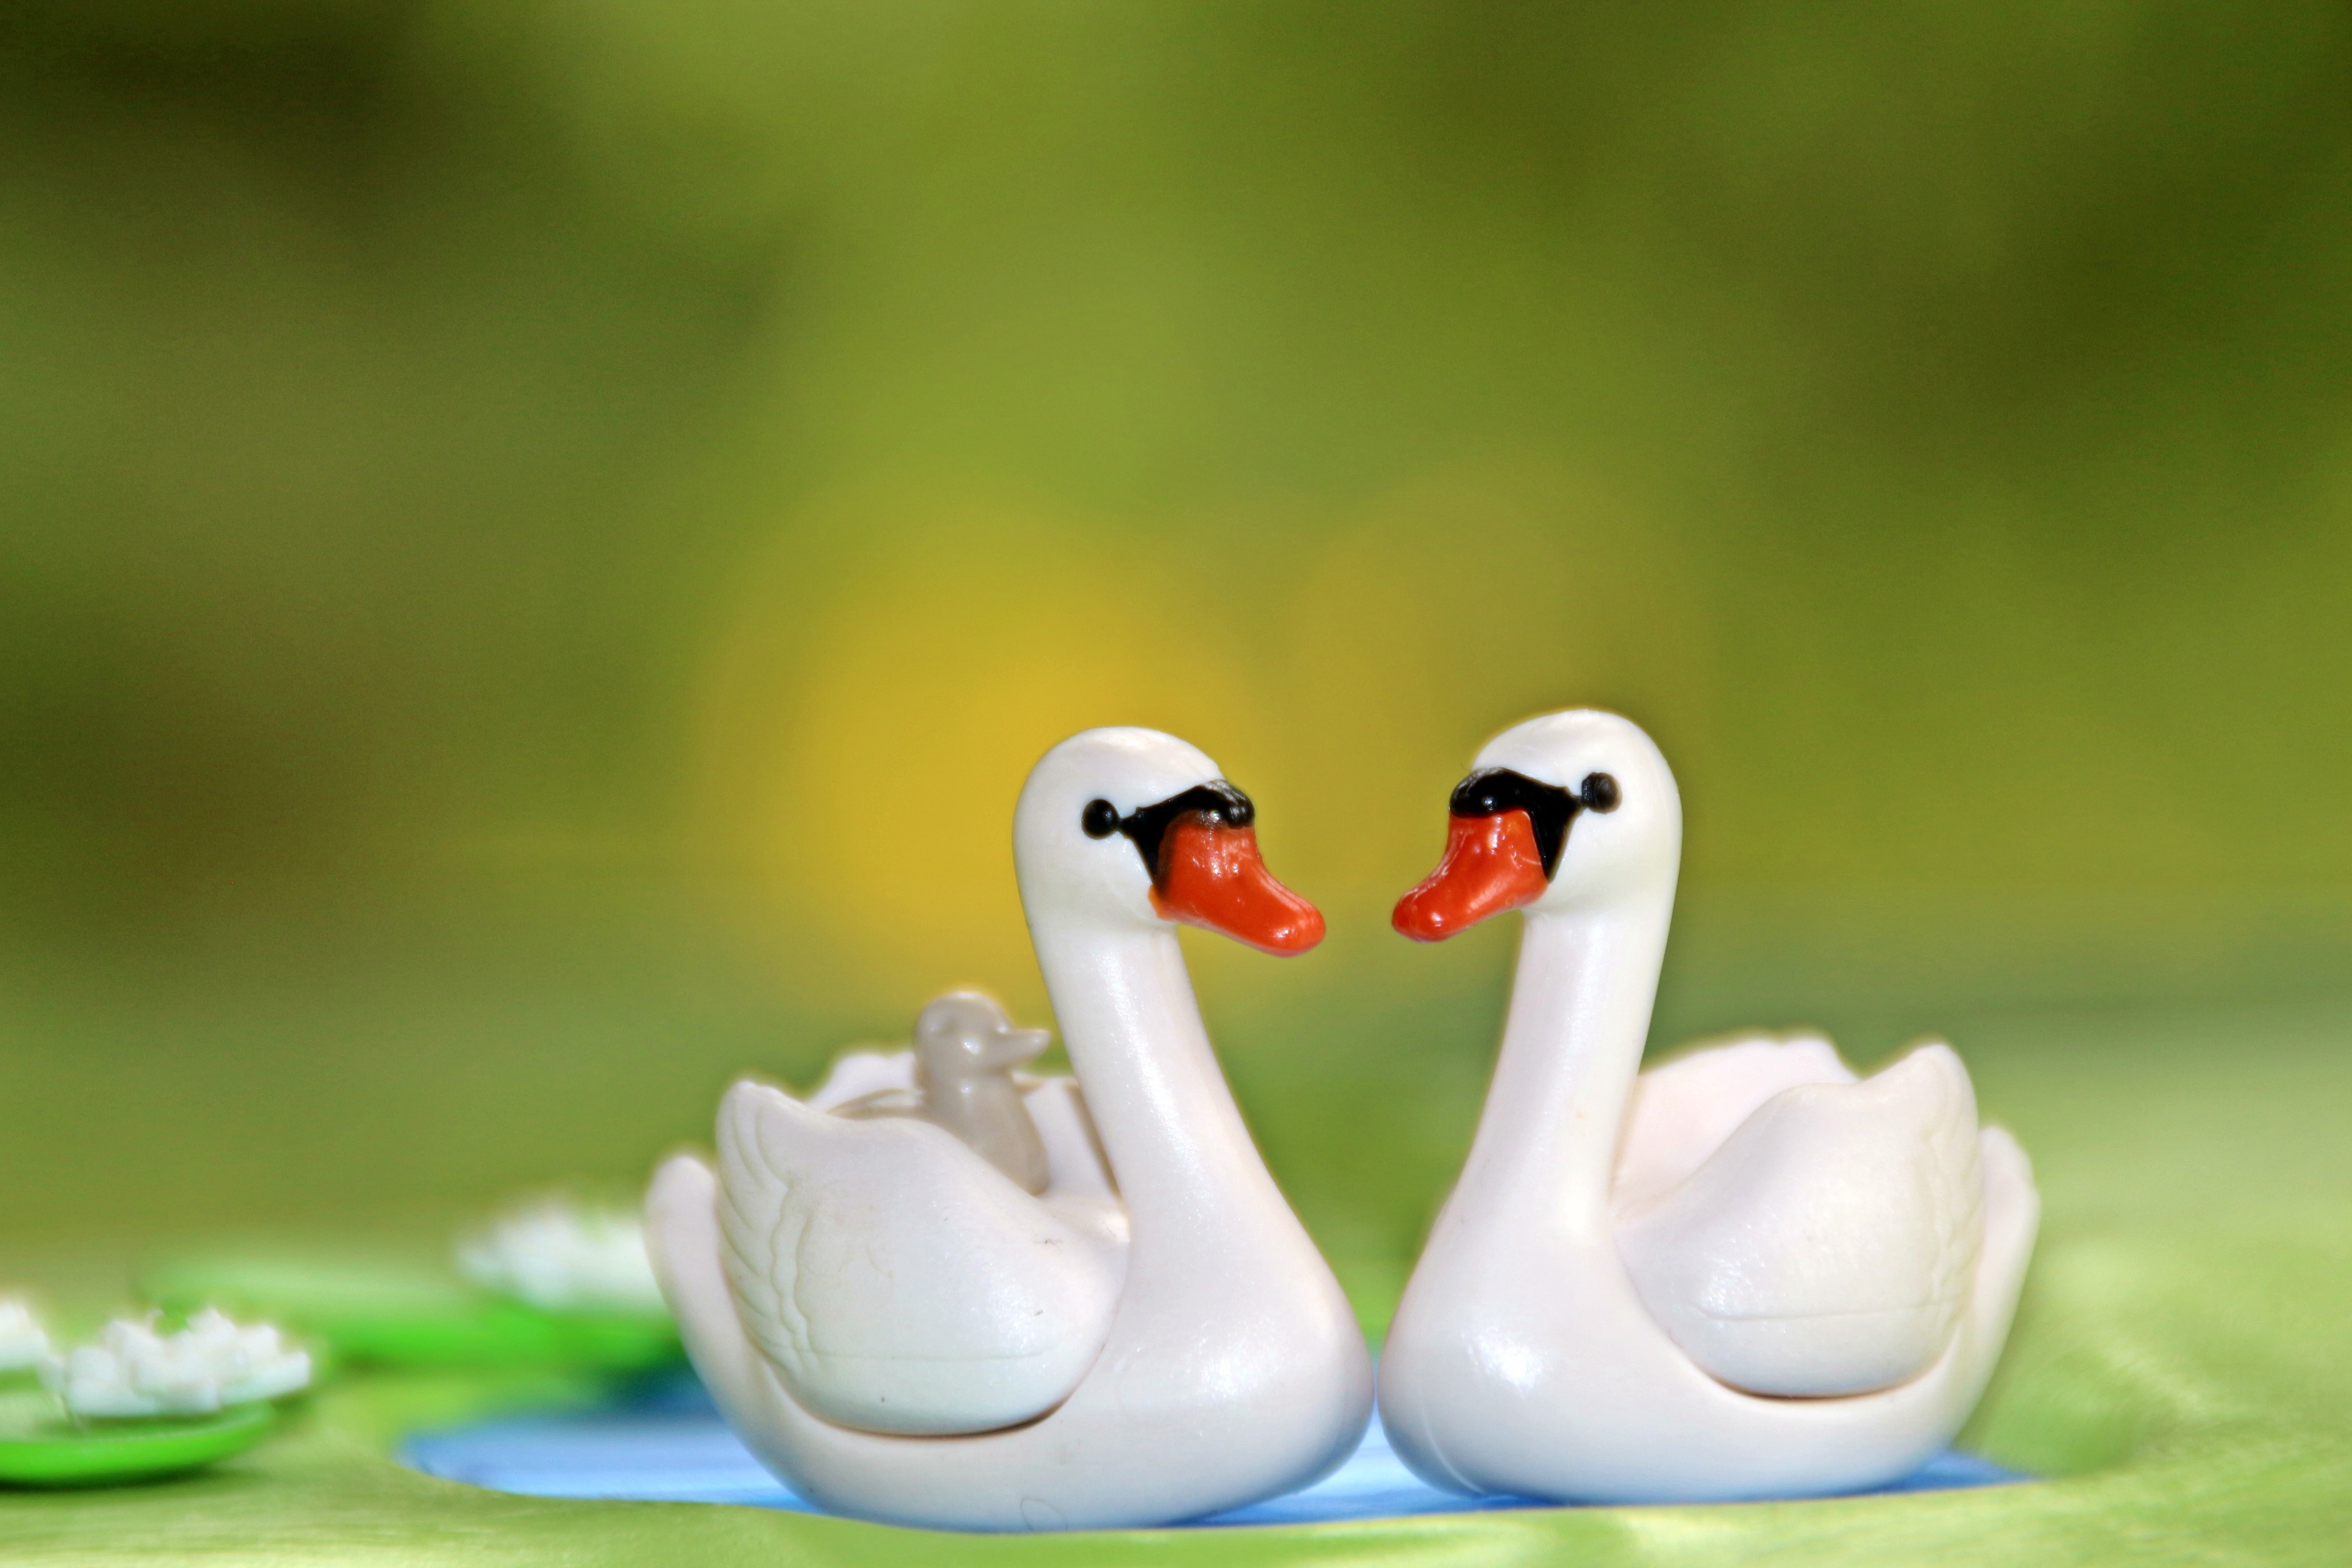
water, bird, wing, lake, pond, swim, beak, park, close, plumage, swan, duck, swans, vertebrate, bill, waterfowl, water bird, ducks geese and swans